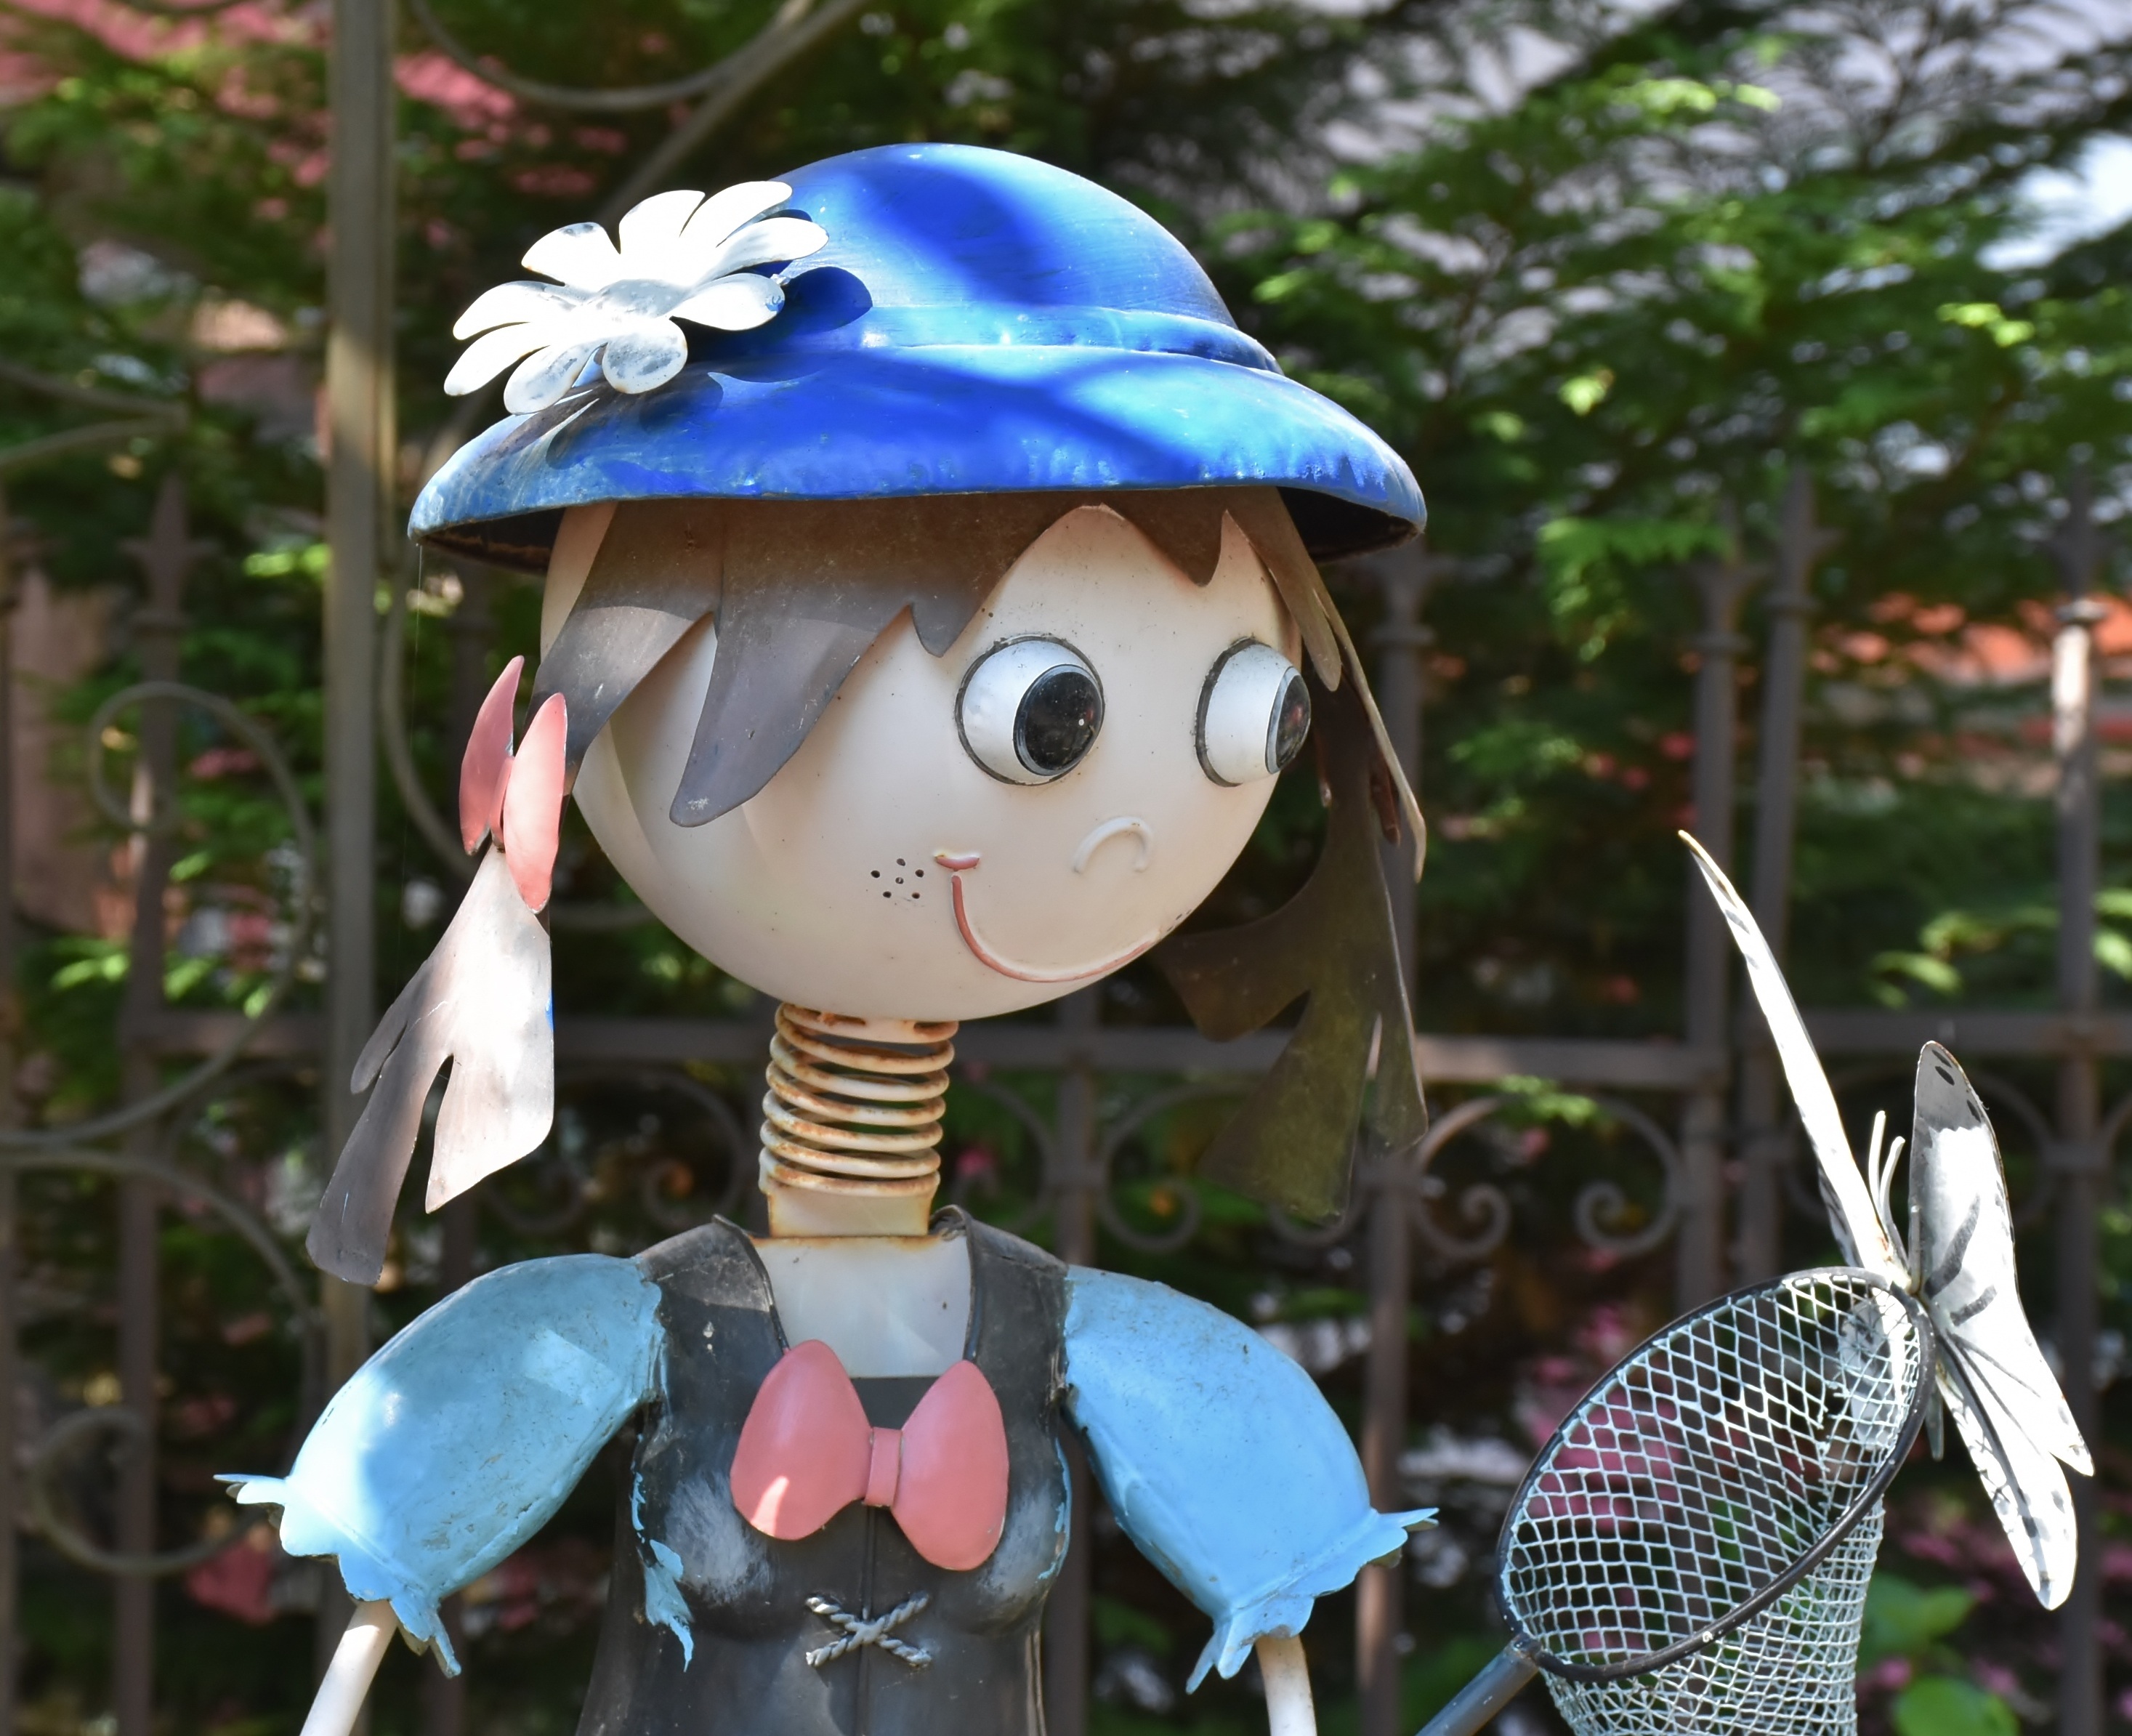
girl, play, flower, cute, statue, child, hat, clothing, toy, sheet, face, sculpture, art, children, figure, head, costume, anime